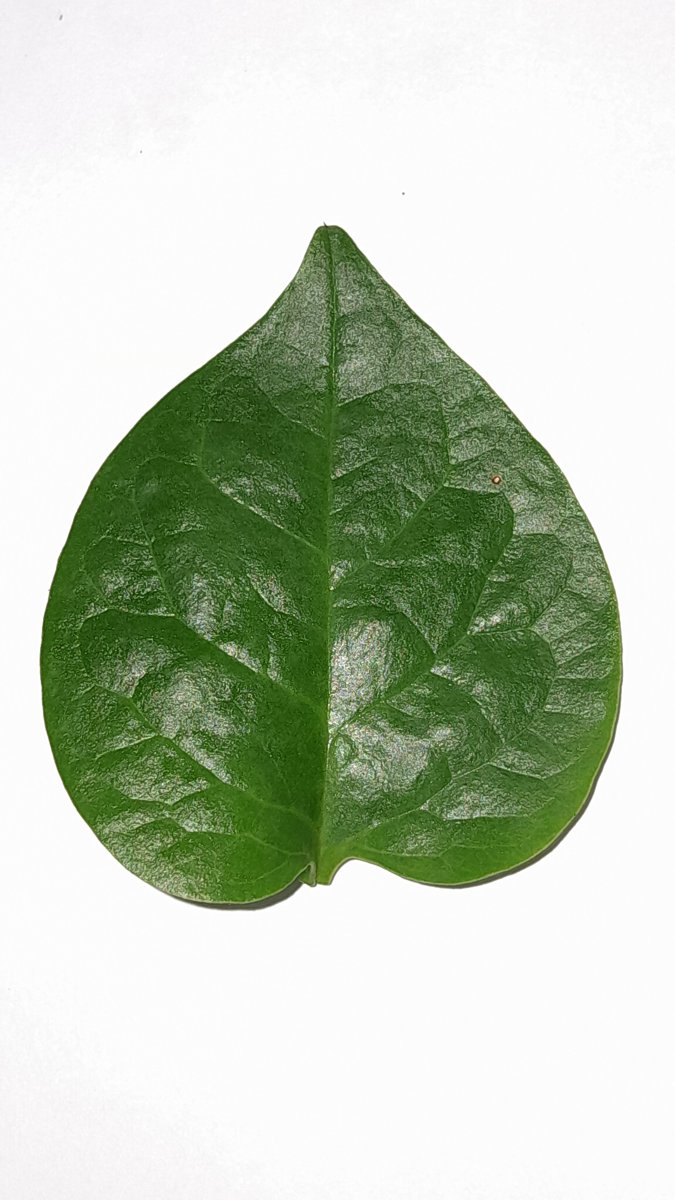
Label: Healthy-Leaf